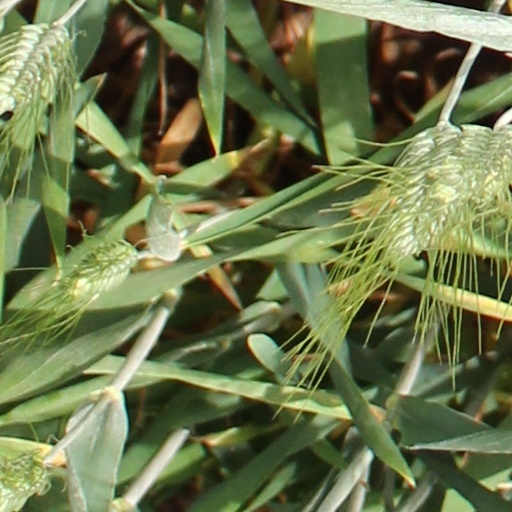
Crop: wheat